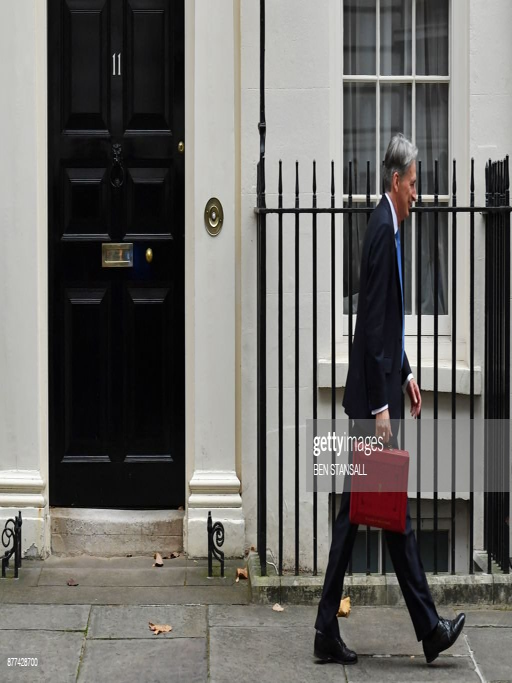
chancellor of politician walks away after posing for pictures with ranked item as he leaves a city .